Breinigsville, Pennsylvania

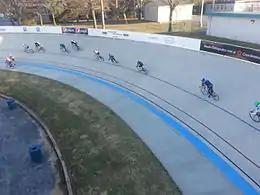
Valley Preferred Cycling Center, a cycling velodrome in Breinigsville

Terry Hill Waterpark and Campgrounds, a water park, was located in Breinigsville. As of January 2010, the waterpark was shut down and available for purchase, while the adjacent trailer park remained in operation. In the fall of 2017, the water park was purchased by the owners of Clover Hill Vineyards.